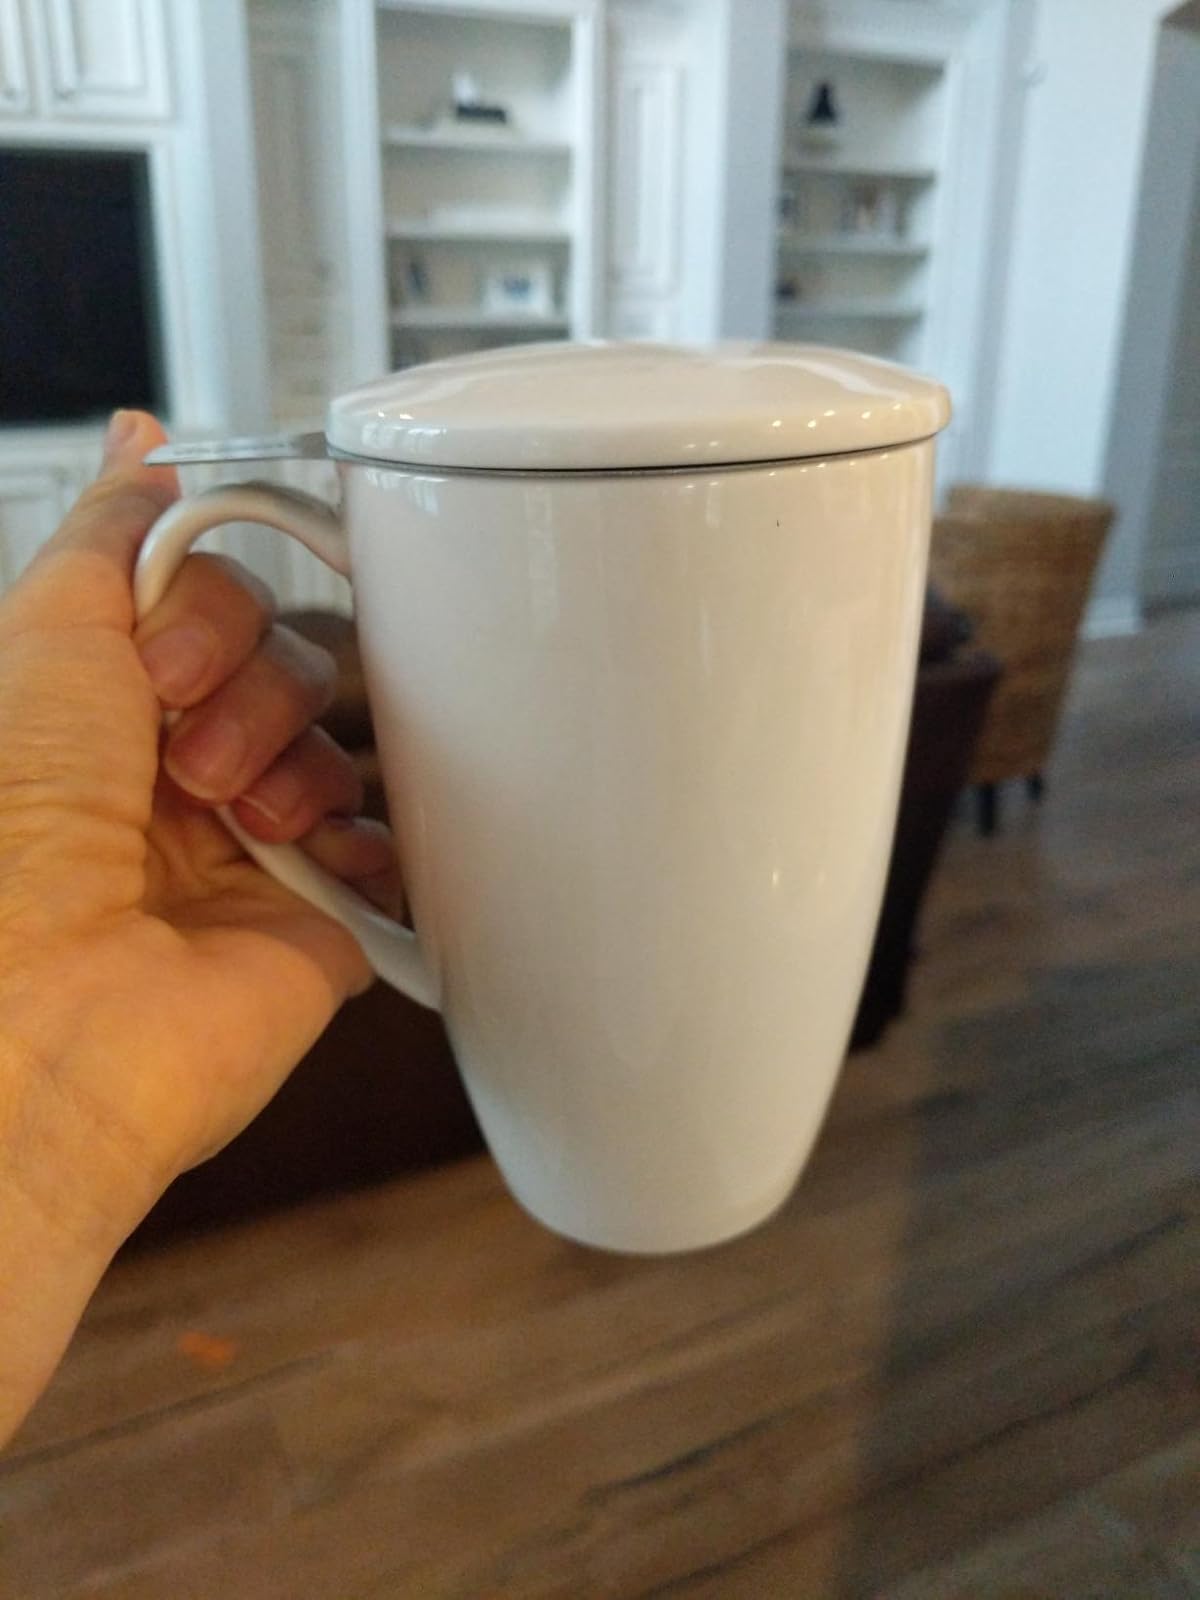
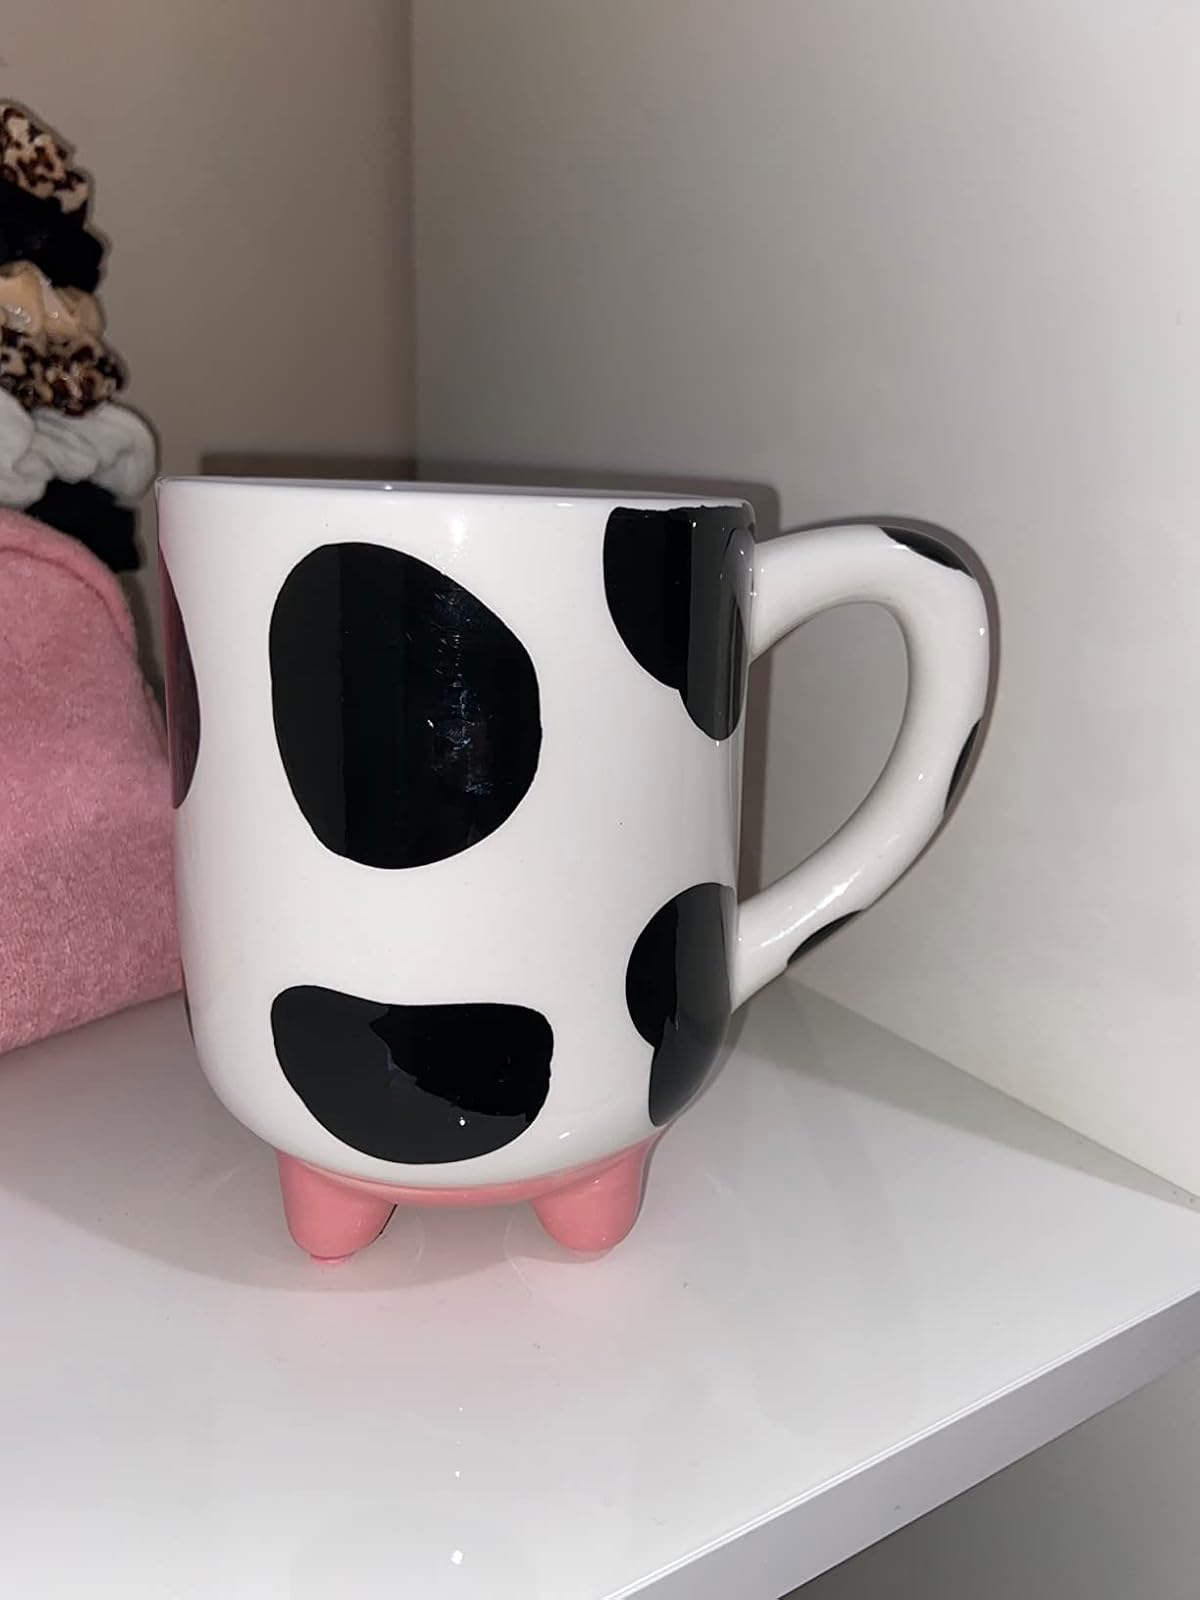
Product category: items_mug
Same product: no